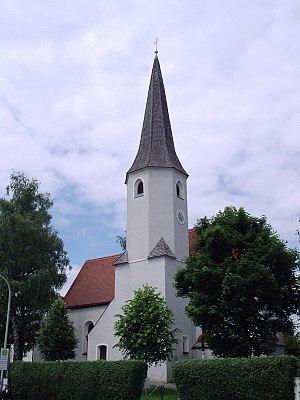
Solln est un quartier dans le sud de Munich en Bavière. Il fait partie du secteur Thalkirchen-Obersendling-Forstenried-Fürstenried-Solln.